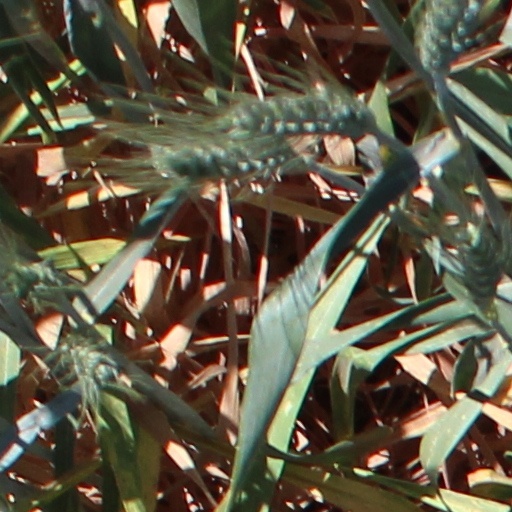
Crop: wheat